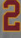
Number: 2